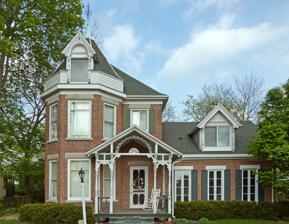
Building: Jens and Ingeborg Cold House
Country: United States of America
Year built: 1858
Historic house in Wisconsin, United States For the rock music album, see Cold House . United States historic place Jens and Ingeborg Cold House U.S. National Register of Historic Places Jens and Ingeborg Cold House Location 111 S Fifth St., Stoughton, Wisconsin Coordinates 42°55′05″N 89°12′58″W / 42.91806°N 89.21611°W / 42.91806; -89.21611 ( Jens and Ingeborg Cold House ) Area less than one acre Built 1858 Architectural style Queen Anne NRHP reference No. 03000169 Added to NRHP March 26, 2003 The Jens and Ingeborg Cold House is a historic home begun in Stoughton, Wisconsin in 1858 and expanded/remodeled in 1892. It was added to the State and the National Register of Historic Places in 2003. Jens Cold immigrated from Norway in 1854 and married Ingeborg in 1860. By the 1865 he was a saddler and harness maker. In 1875 he and Ingeborg bought the lot where the house stands. The house at that time was probably the 1.5-story, side-gabled portion of the house that still exists, with walls of load-bearing brick. It may have been built in 1858, when a jump in the property tax valuation indicates that something was built there. In 1898 the Colds remodeled and added on to the house. Queen Anne style had become popular by that time, and they headed in that direction. On the existing 1.5-story section of the house, they extended the windows down to the floor to make them French doors and they added the front-facing dormer , with bargeboards and patterned shingles decorating the top of the gable. But the real Queen Anne style is in the 2-story addition, apparent in the corner tower, the asymmetry, the bay window , and the hip roof of the block behind. The addition is clad in the same red brick as the 1.5-story section, unifying the whole design. The front door is shaded by a porch supported by turned posts topped with a sunburst pattern. References